Alligator Pond

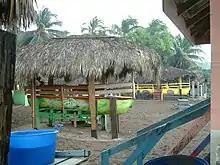
The Little Ochie restaurant on the beach.

"The Little Ochie", a fish restaurant, is located in several huts on the beach, some made from the hulls of fishing boats with thatched roofs. It has expanded to seat several hundred and attracts a clientele from far and wide, including some tourist tours.